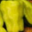
Label: sweet_pepper